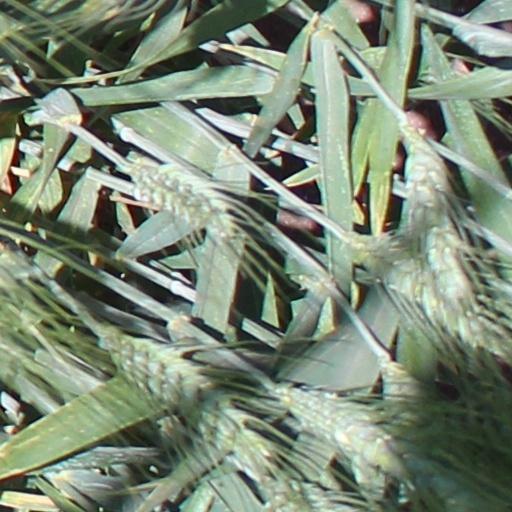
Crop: wheat